R10000

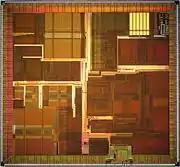
NEC VR10000 die shot.

The R10000 is a four-way superscalar design that implements register renaming and executes instructions out-of-order. Its design is a departure from previous MTI microprocessors such as the R4000, which is a much simpler scalar in-order design that relies largely on high clock rates for performance.